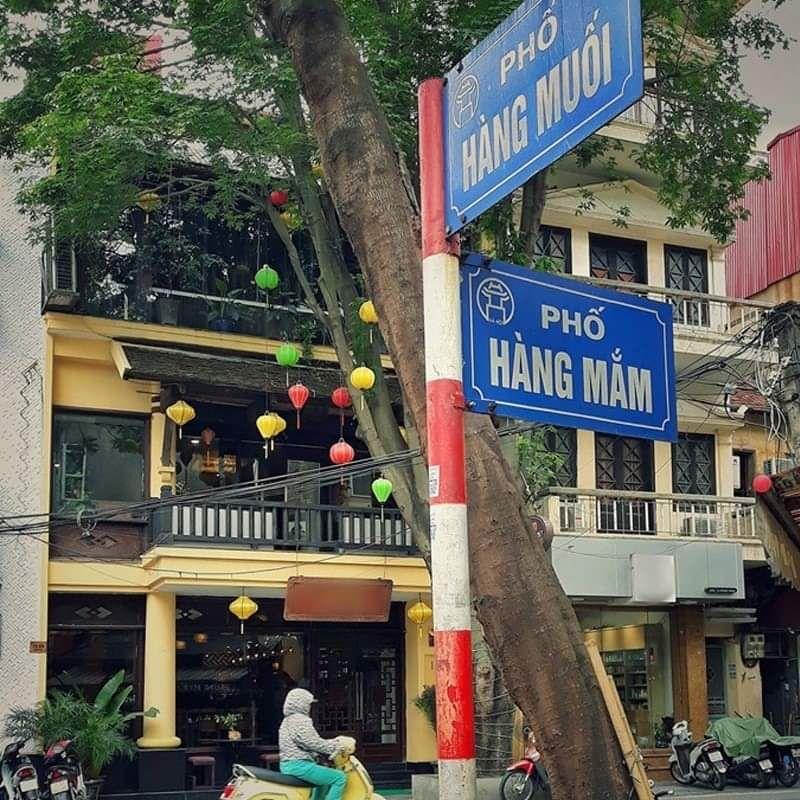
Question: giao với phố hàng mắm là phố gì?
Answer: phố hàng muối